Des Moines Rapids

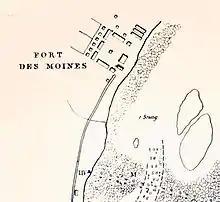
Robert E. Lee map of the head of the Rapids, 1837, showing Fort Des Moines No. 1, later Montrose, Iowa.

The Des Moines Rapids between Nauvoo, Illinois and Keokuk, Iowa-Hamilton, Illinois is one of two major rapids on the Mississippi River that limited Steamboat traffic on the river through the early 19th century.